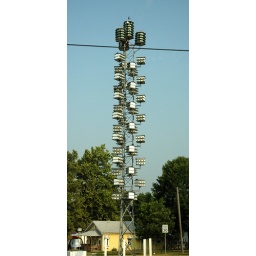
a tower of purple martin houses in Griggsville, Illinois (the purple martin champion of the world)